Mainline Freight

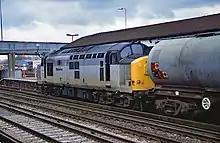
37891 in Railfeight grey with Mainline branding

The company introduced a livery of 'aircraft blue' with a silver bodyside stripe, and "rolling wheels" logo with Mainline branding. Some locomotives (particularly the classes 33, 37, 58 and 60) retained the Trainload Freight two-tone grey livery but with the addition of the Mainline Freight logo.